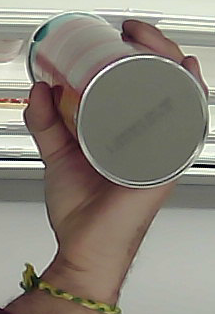
Product: pringles_original